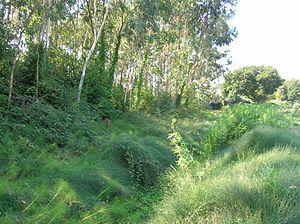
Le monument naturel du Parco della Cellulosa est une zone naturelle protégée, créée en 2006 dans le district de Casalotti, dans la ville de Rome.